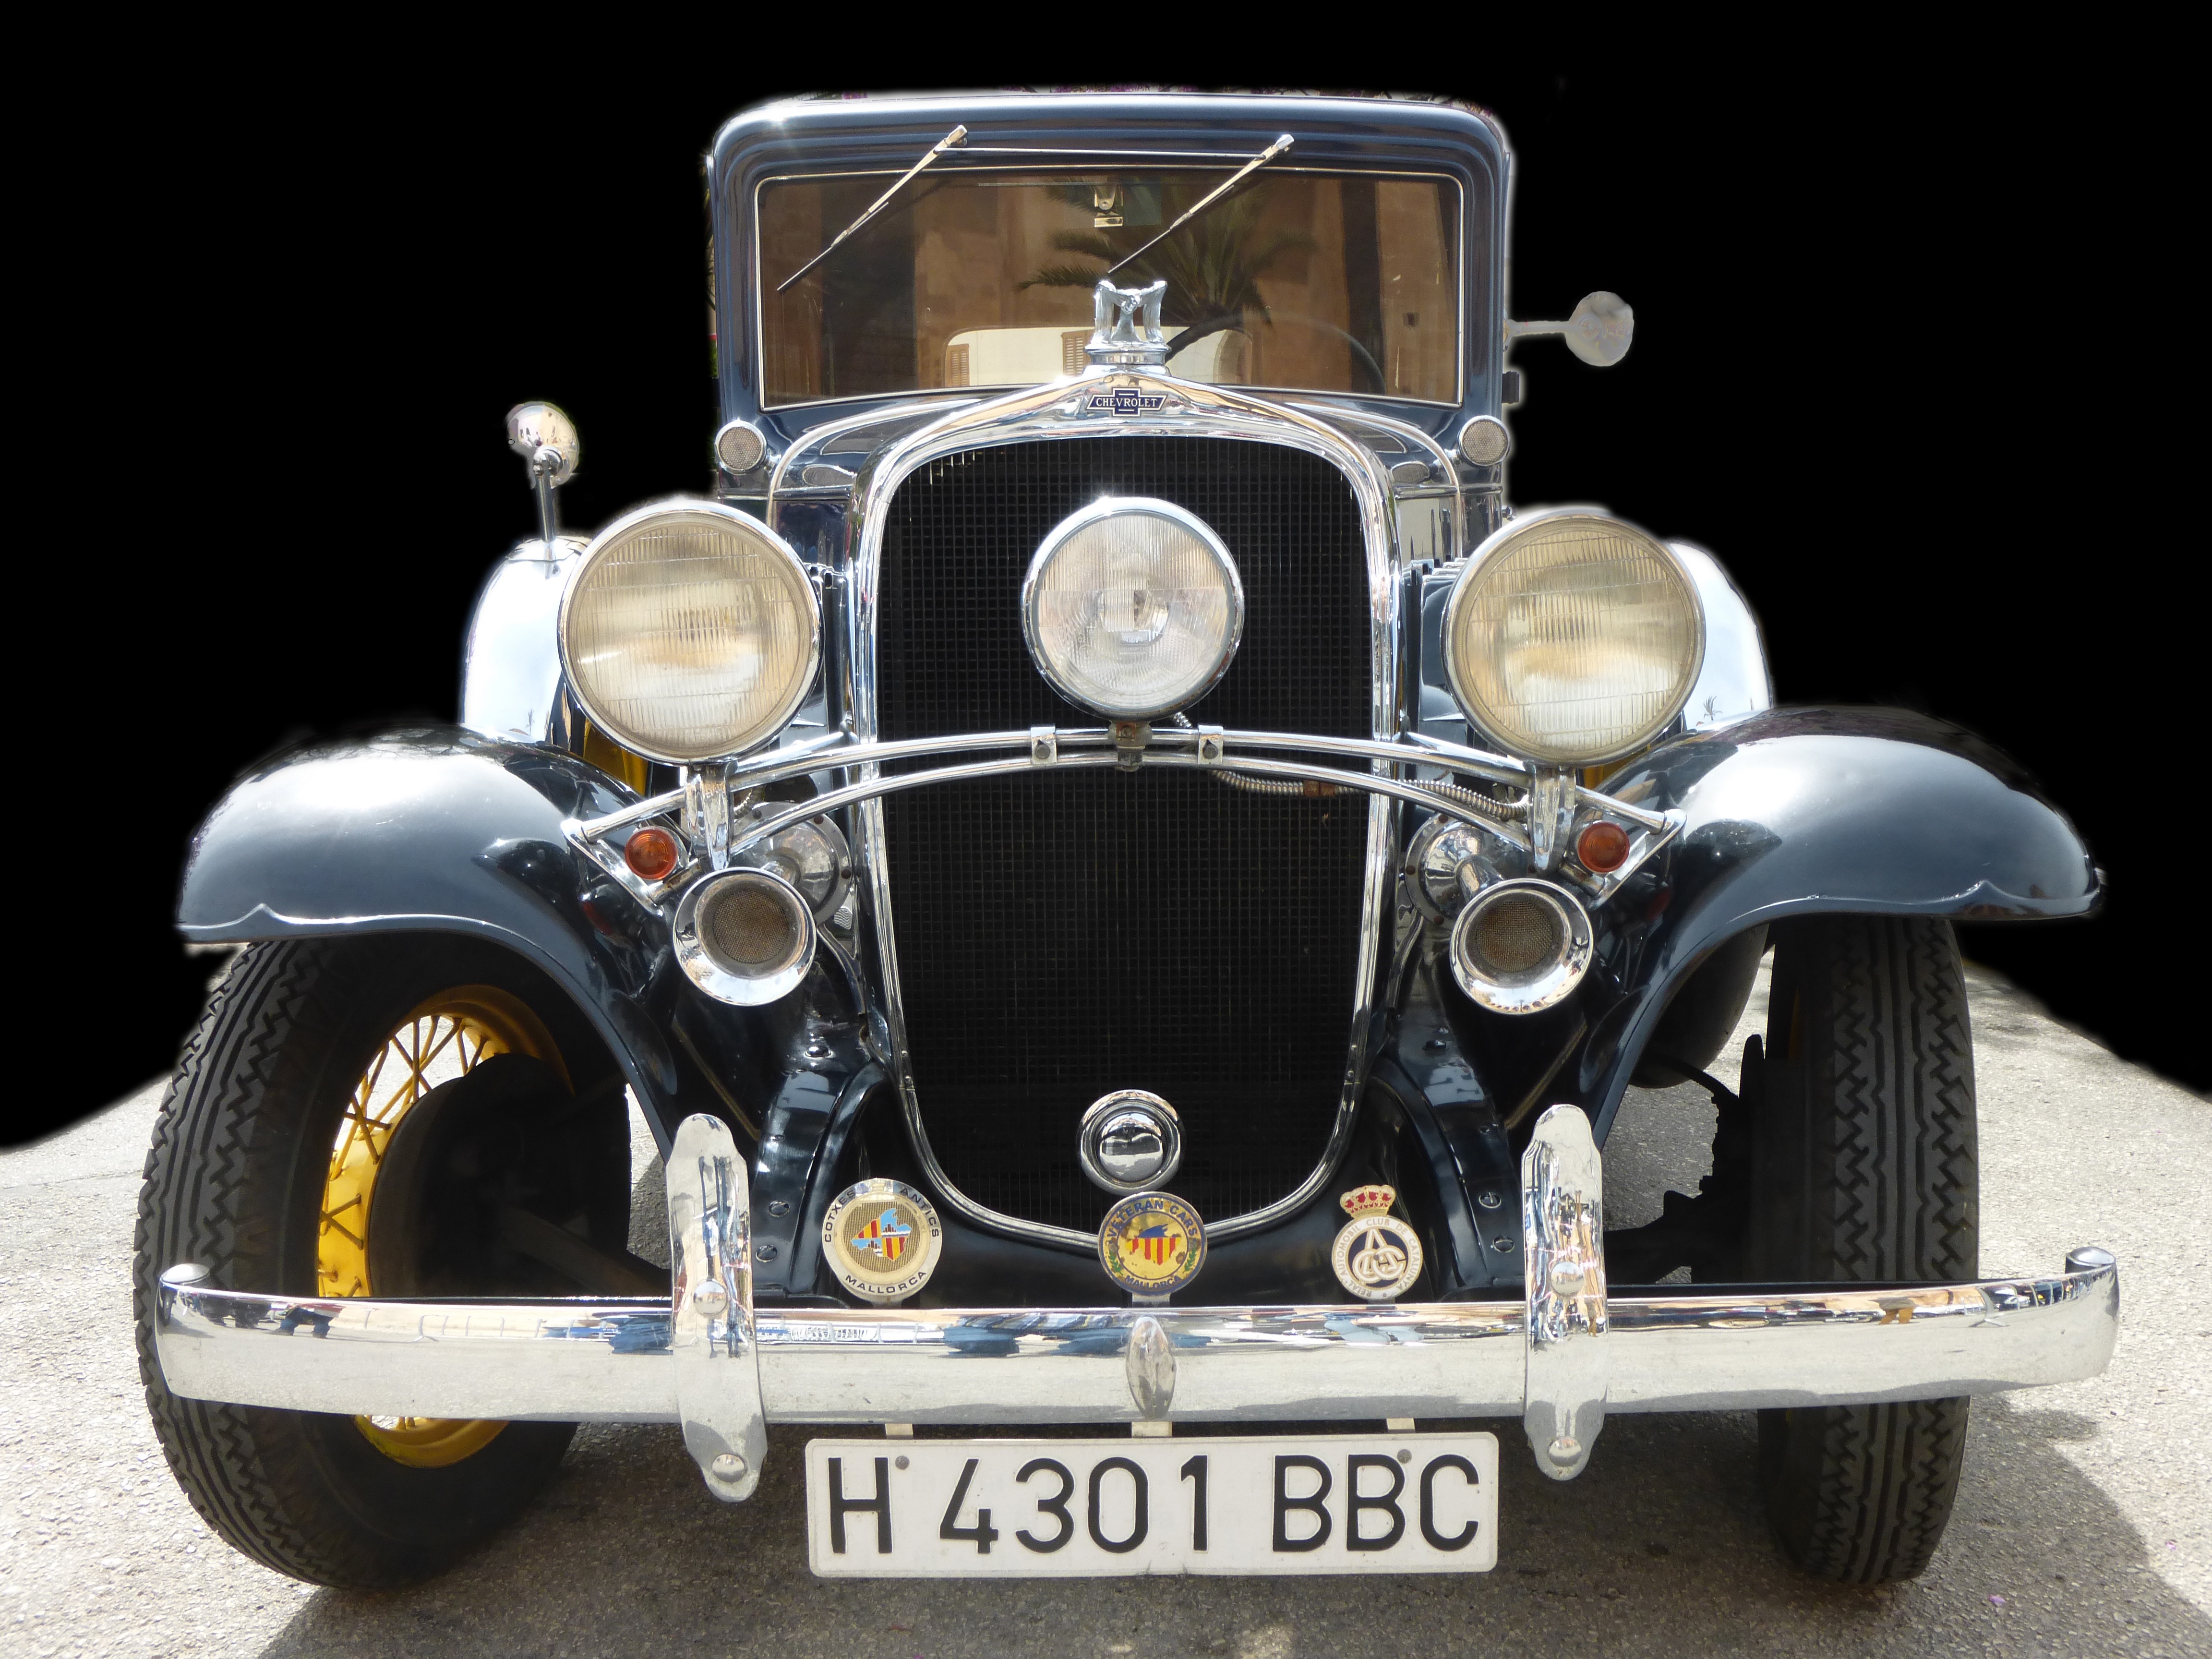
car, vehicle, classic car, automotive, vintage car, oldtimer, nostalgic, classic, rarity, antique car, land vehicle, touring car, automobile make, luxury vehicle